9K33 Osa

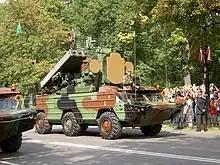
Polish OSA-AKM.

The Osa was the first mobile air defense missile system incorporating its own engagement radars on a single vehicle.